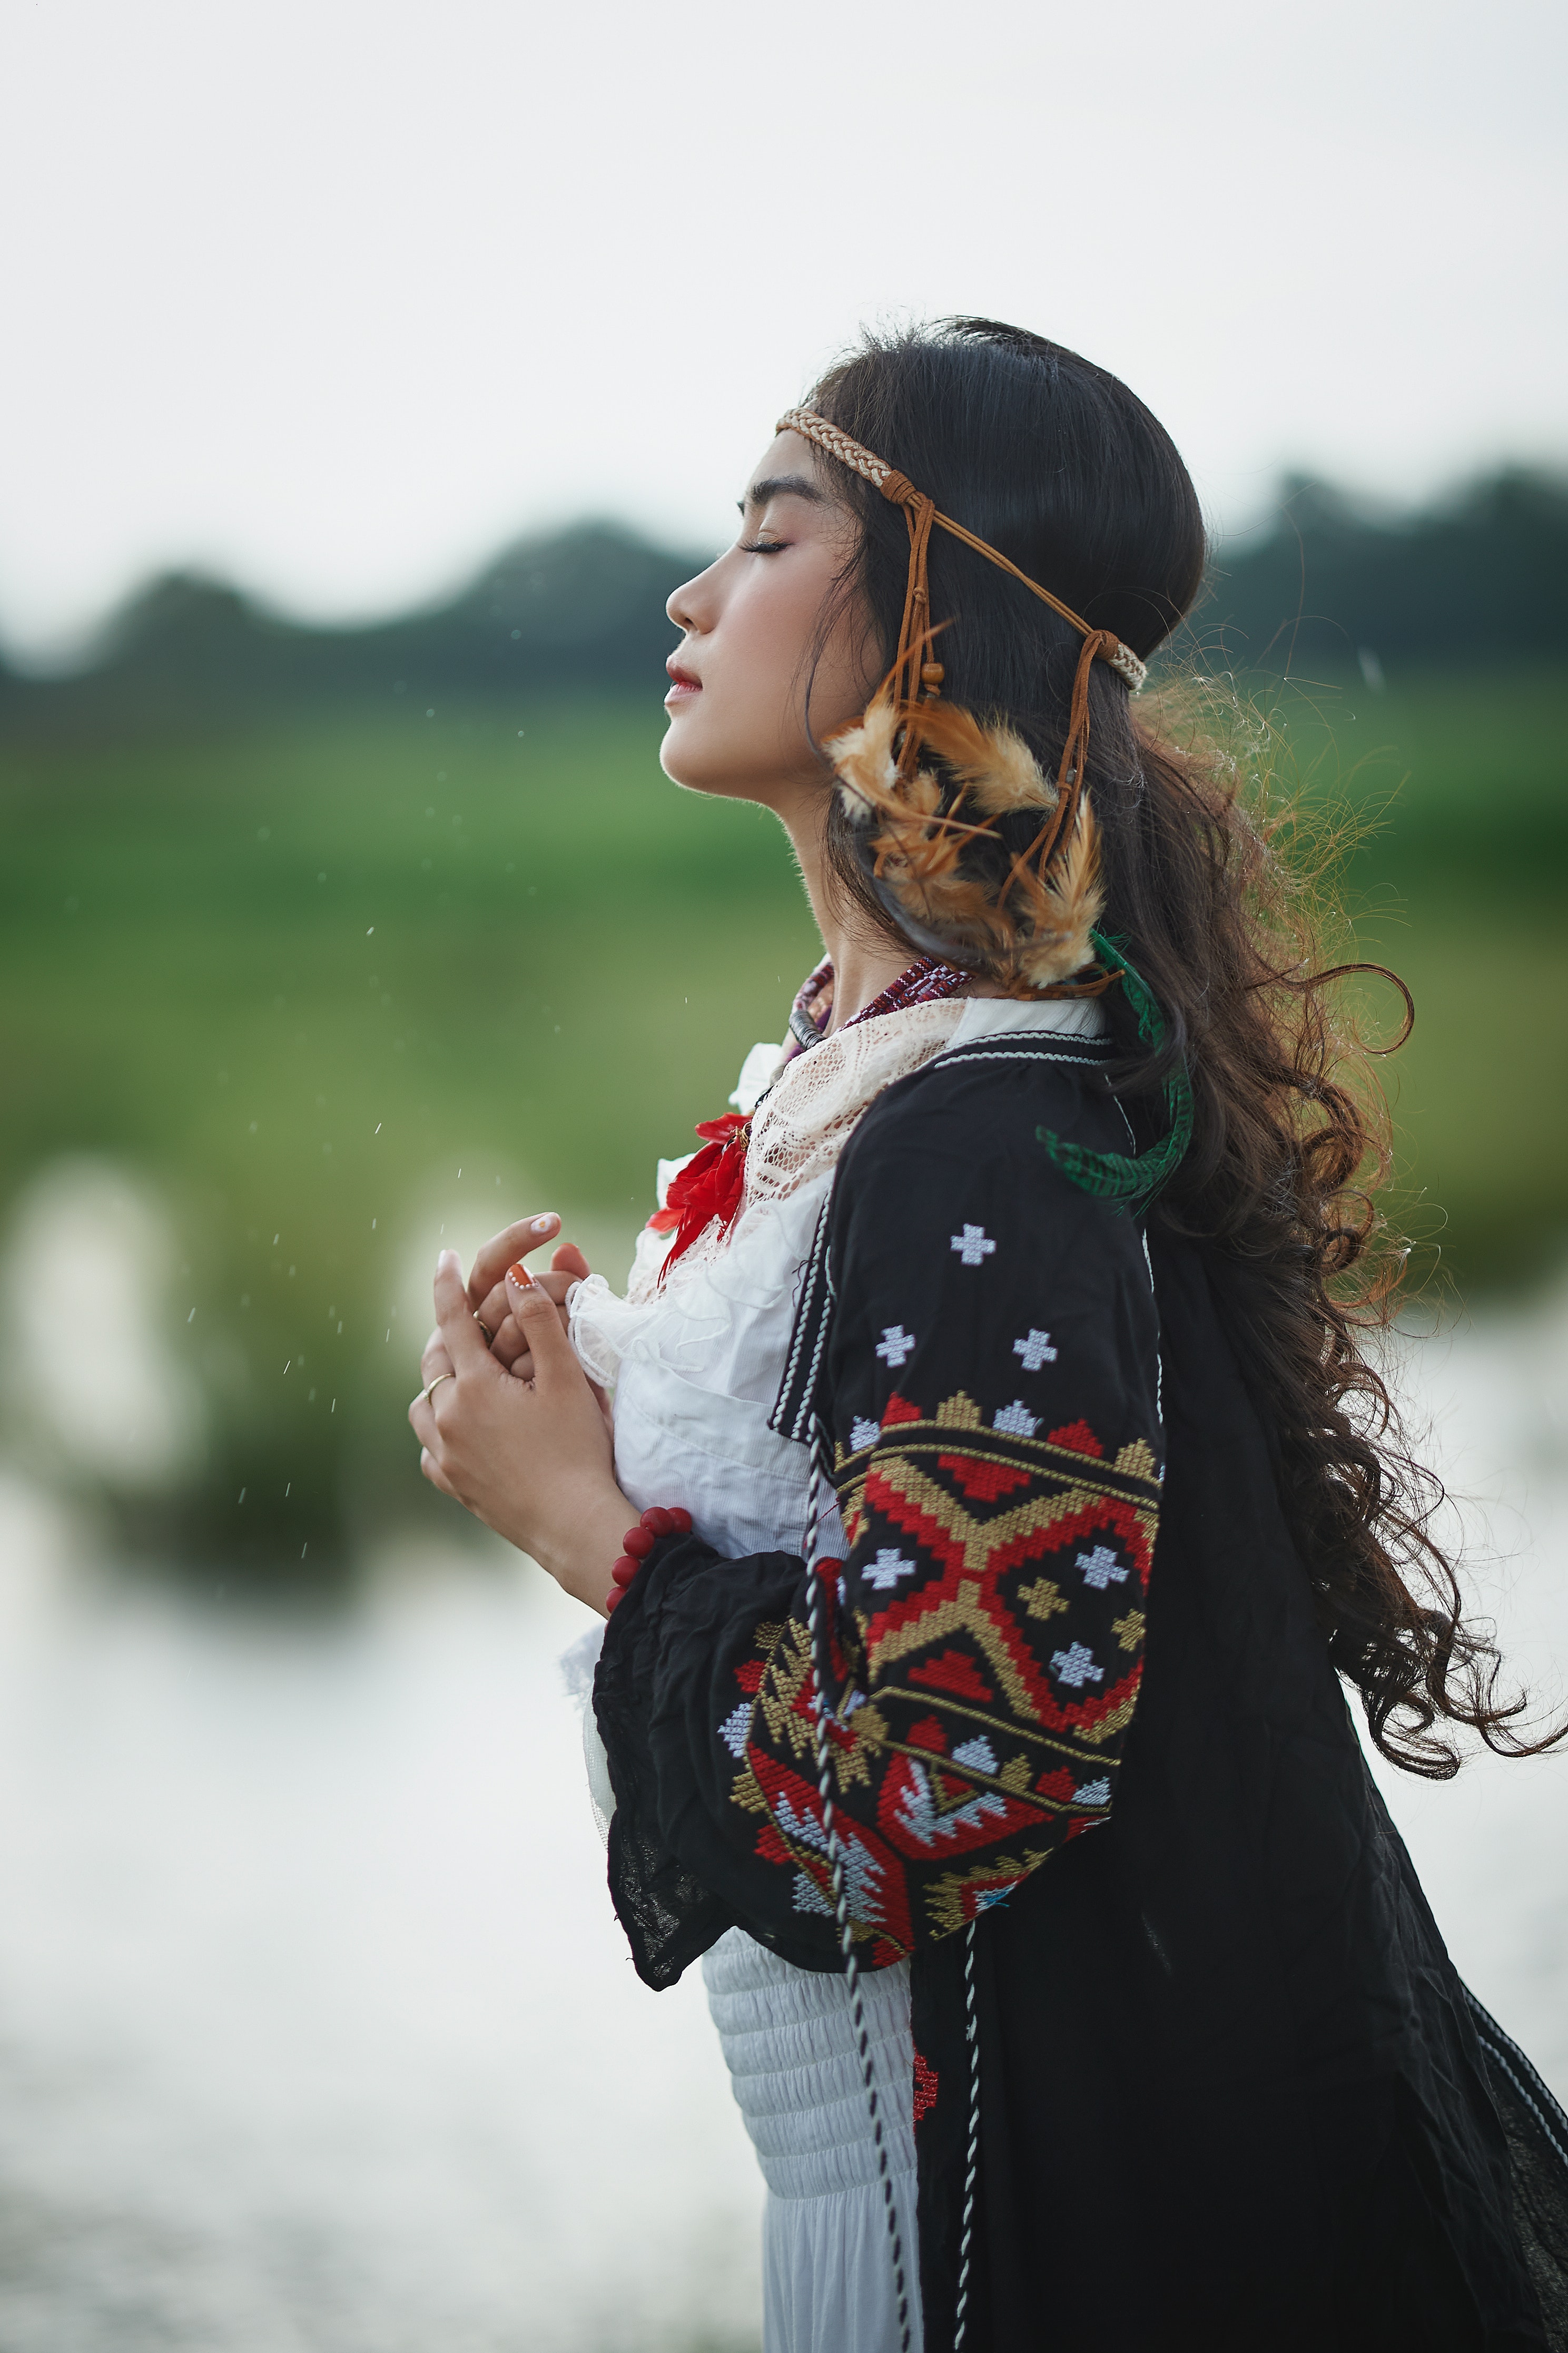
woman, hairstyle, tartan, People in nature, flash photography, neck, sleeve, happy, street fashion, travel, cool, sky, grass, black hair, fashion design, plaid, long hair, grassland, electric blue, landscape, pattern, brown hair, jewellery, fashion accessory, cap, fun, fashion model, fur, eyewear, portrait photography, winter, Luggage and bags, bag, sitting, photo shoot, portrait, model